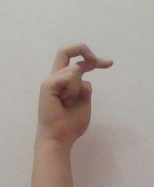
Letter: zay